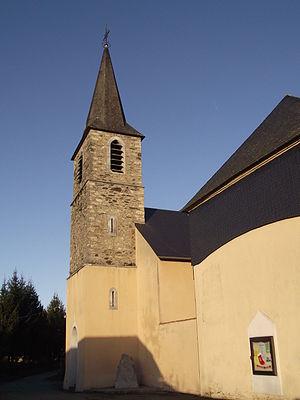
Église Saint-Martin de Loucrup (Hautes-Pyrénées, France)
Loucrup est une commune française située dans le département des Hautes-Pyrénées, en région Occitanie.